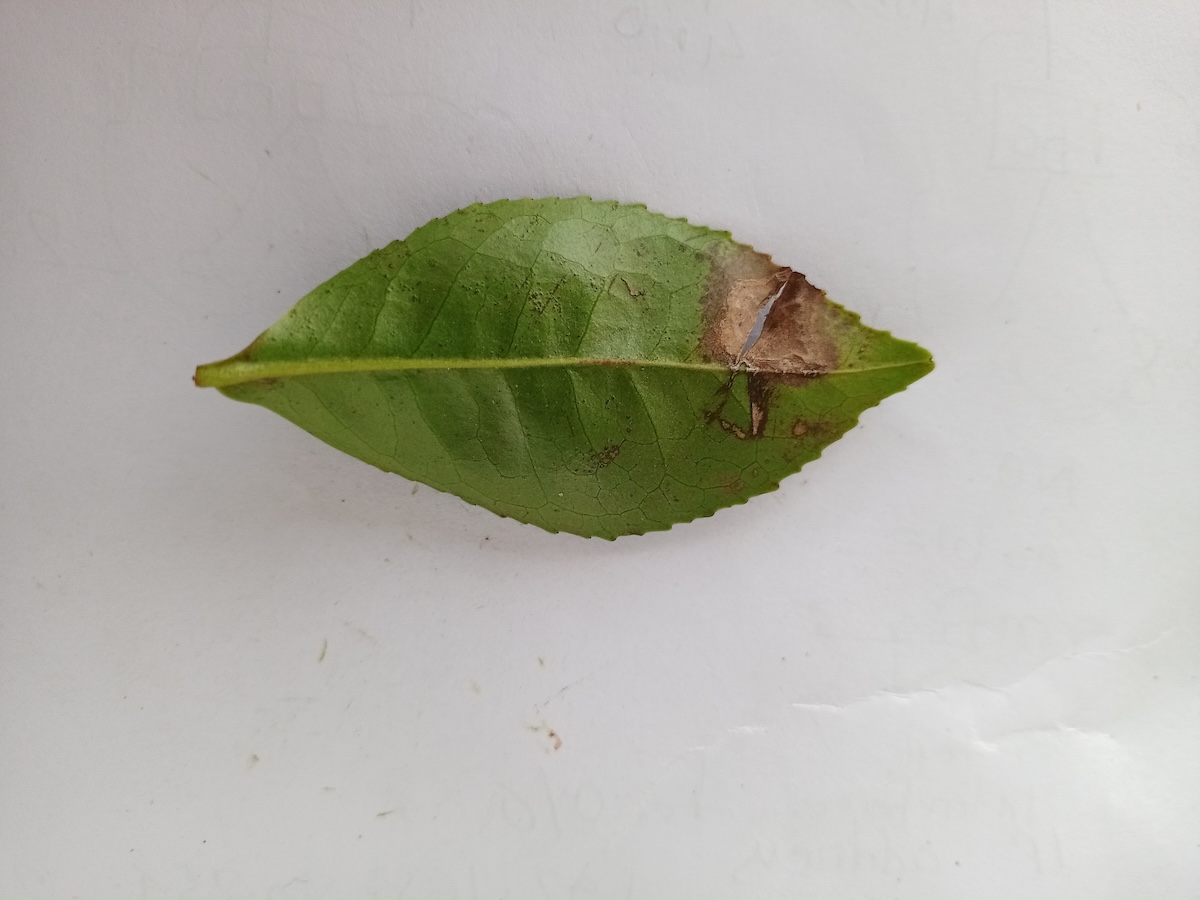
Label: Gray Blight